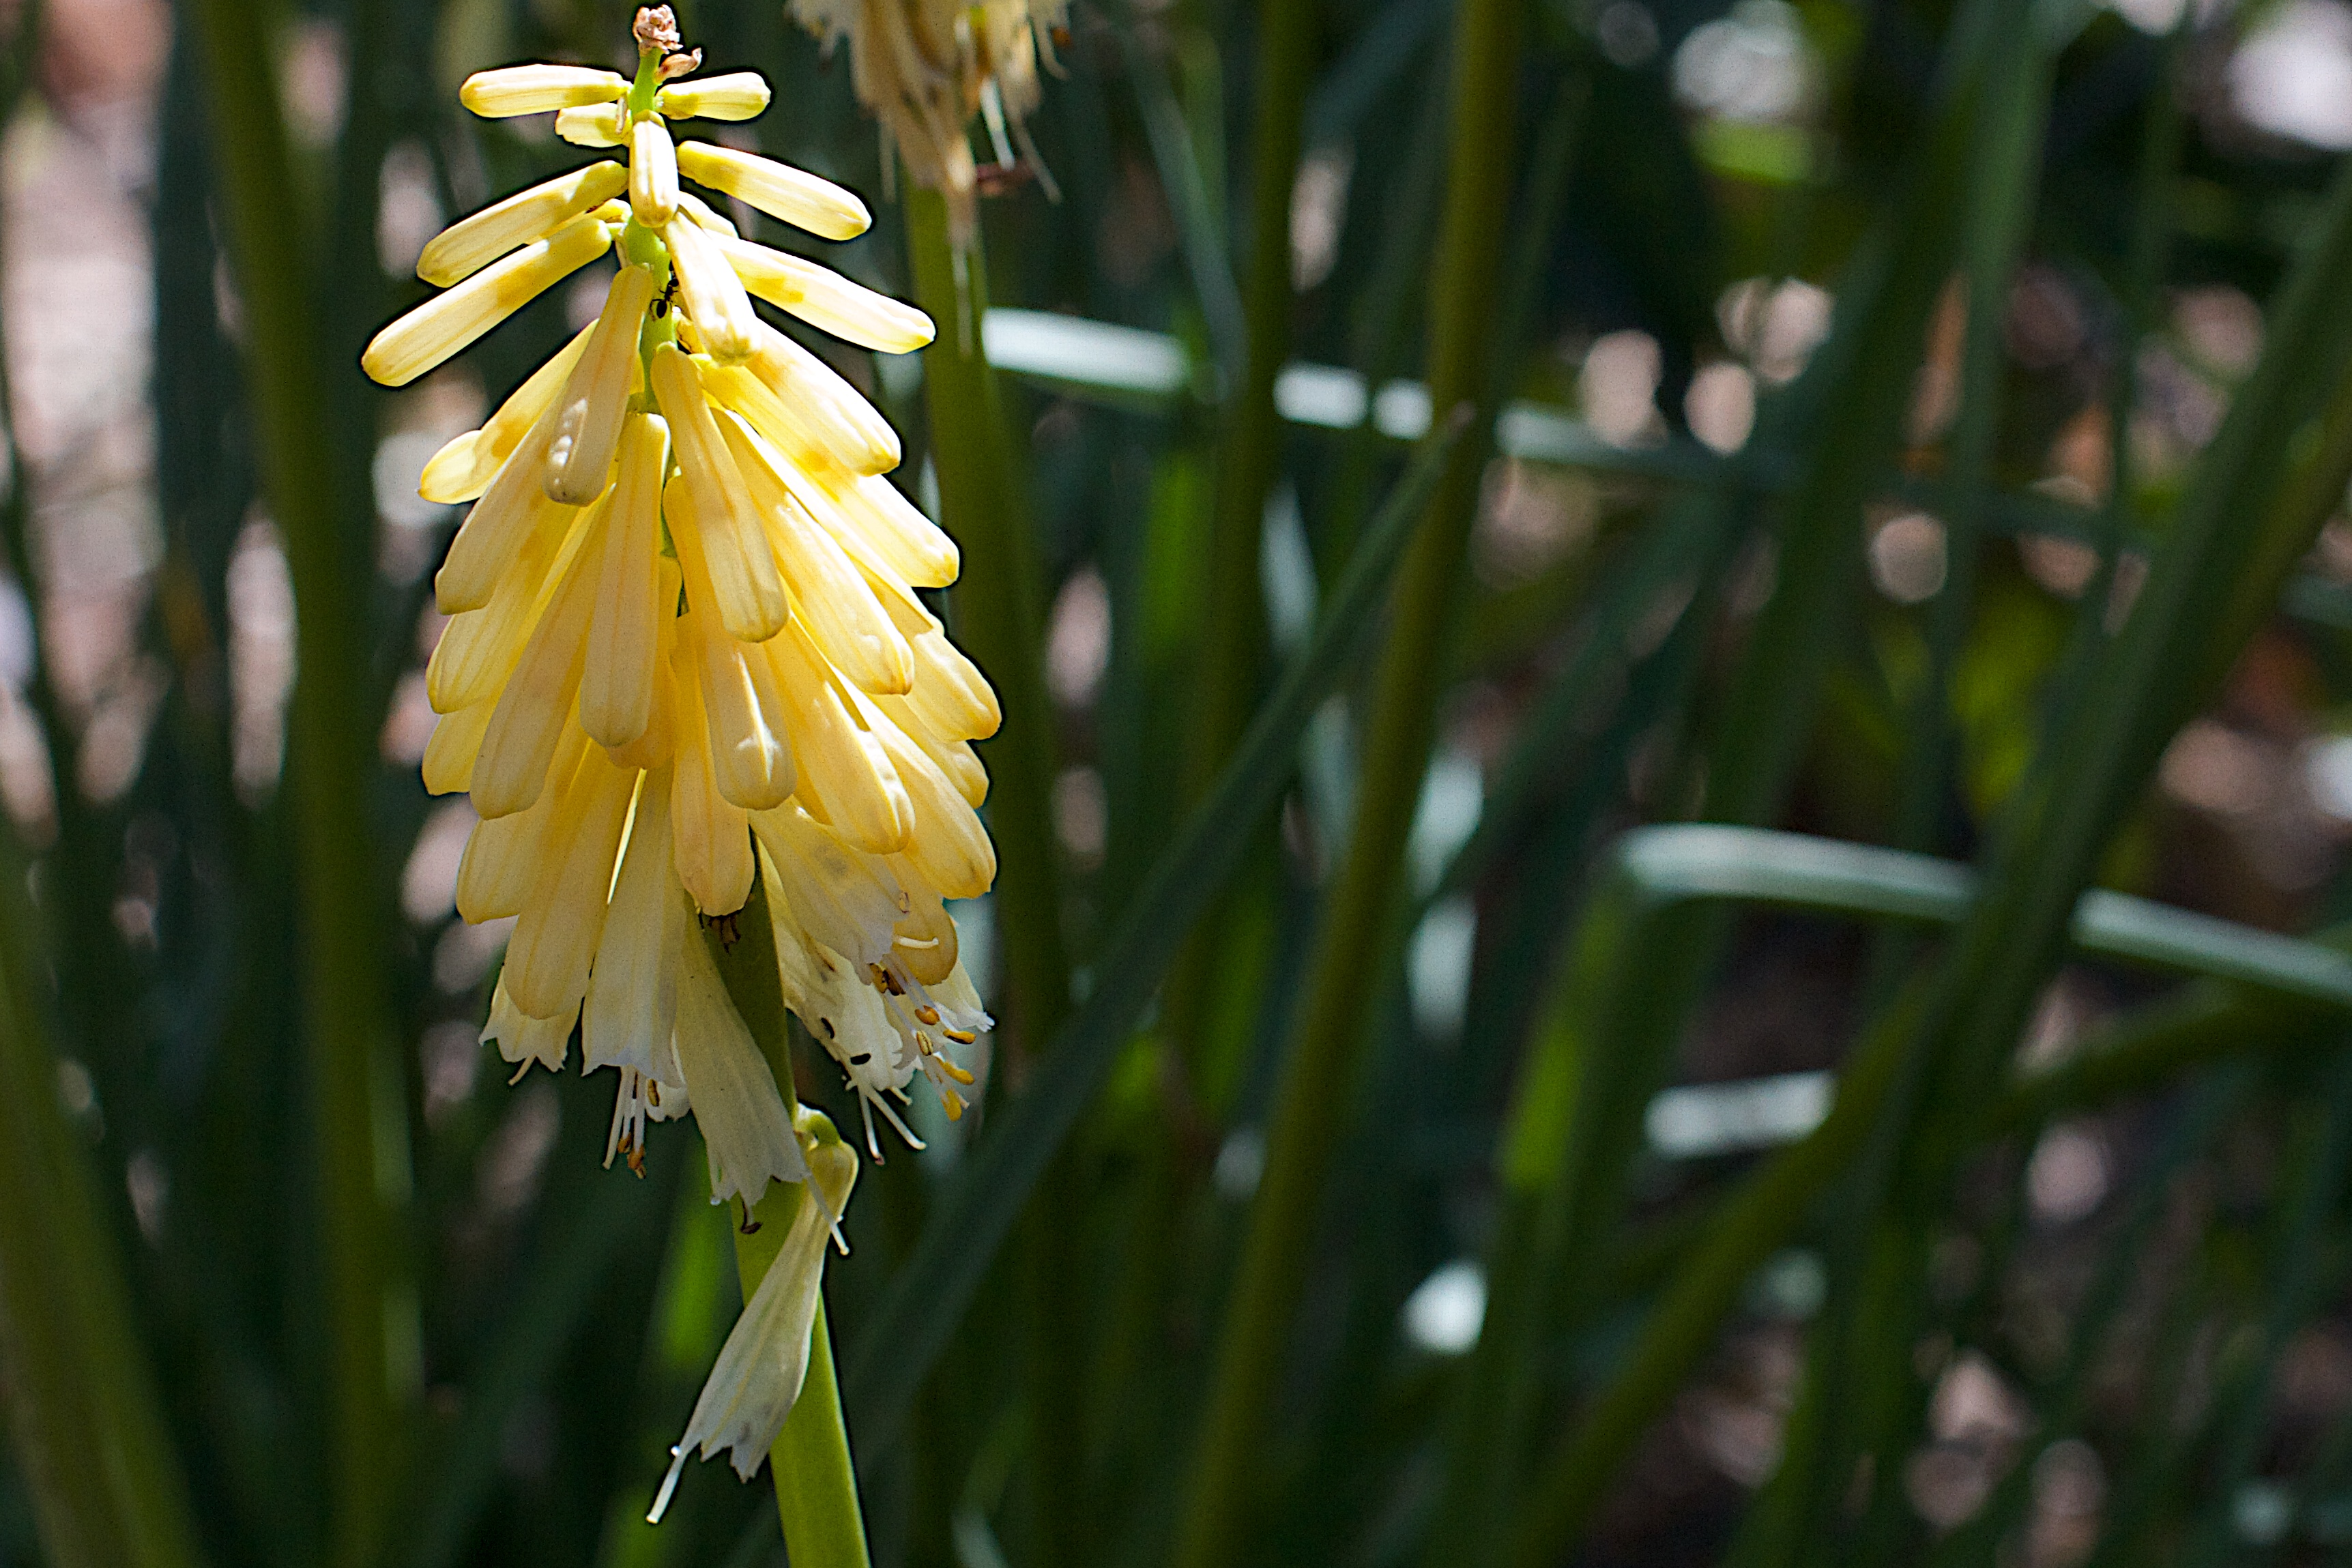
nature, grass, plant, meadow, flower, green, botany, yellow, flora, wildflower, close up, macro photography, flowering plant, torch lily, grass family, plant stem, land plant